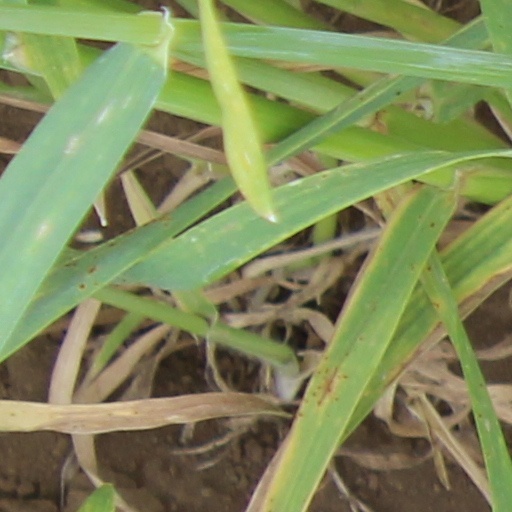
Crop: wheat